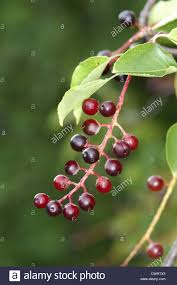
Label: others